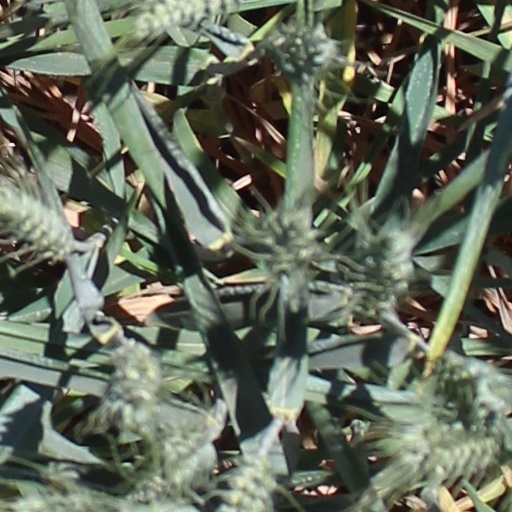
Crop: wheat